Cliff swallow

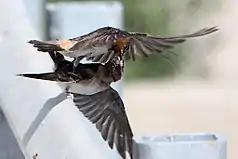
In-flight and mid-air feeding of juvenile cliff swallow by an adult

The cliff swallows' wintering grounds have been recorded as South American countries, such as Southern Brazil, Uruguay, and parts of Argentina. However, their behavior and populations have yet to be extensively studied on their wintering grounds leaving room for new information about this species. The cliff swallows are long-distance day-migrants that generally travel along the North American coastlines. The Eastern populations travel through Florida, and the Western populations through Mexico and Central America down to their destinations. Flocks containing large numbers of cliff swallows have been recorded migrating together, but whether they stay together or disperse to different locations is unknown.